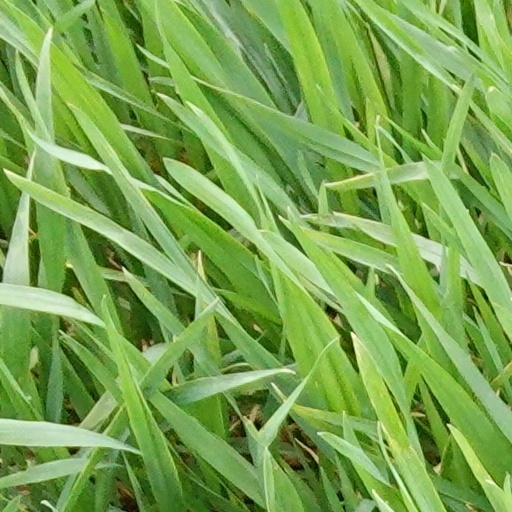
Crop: wheat